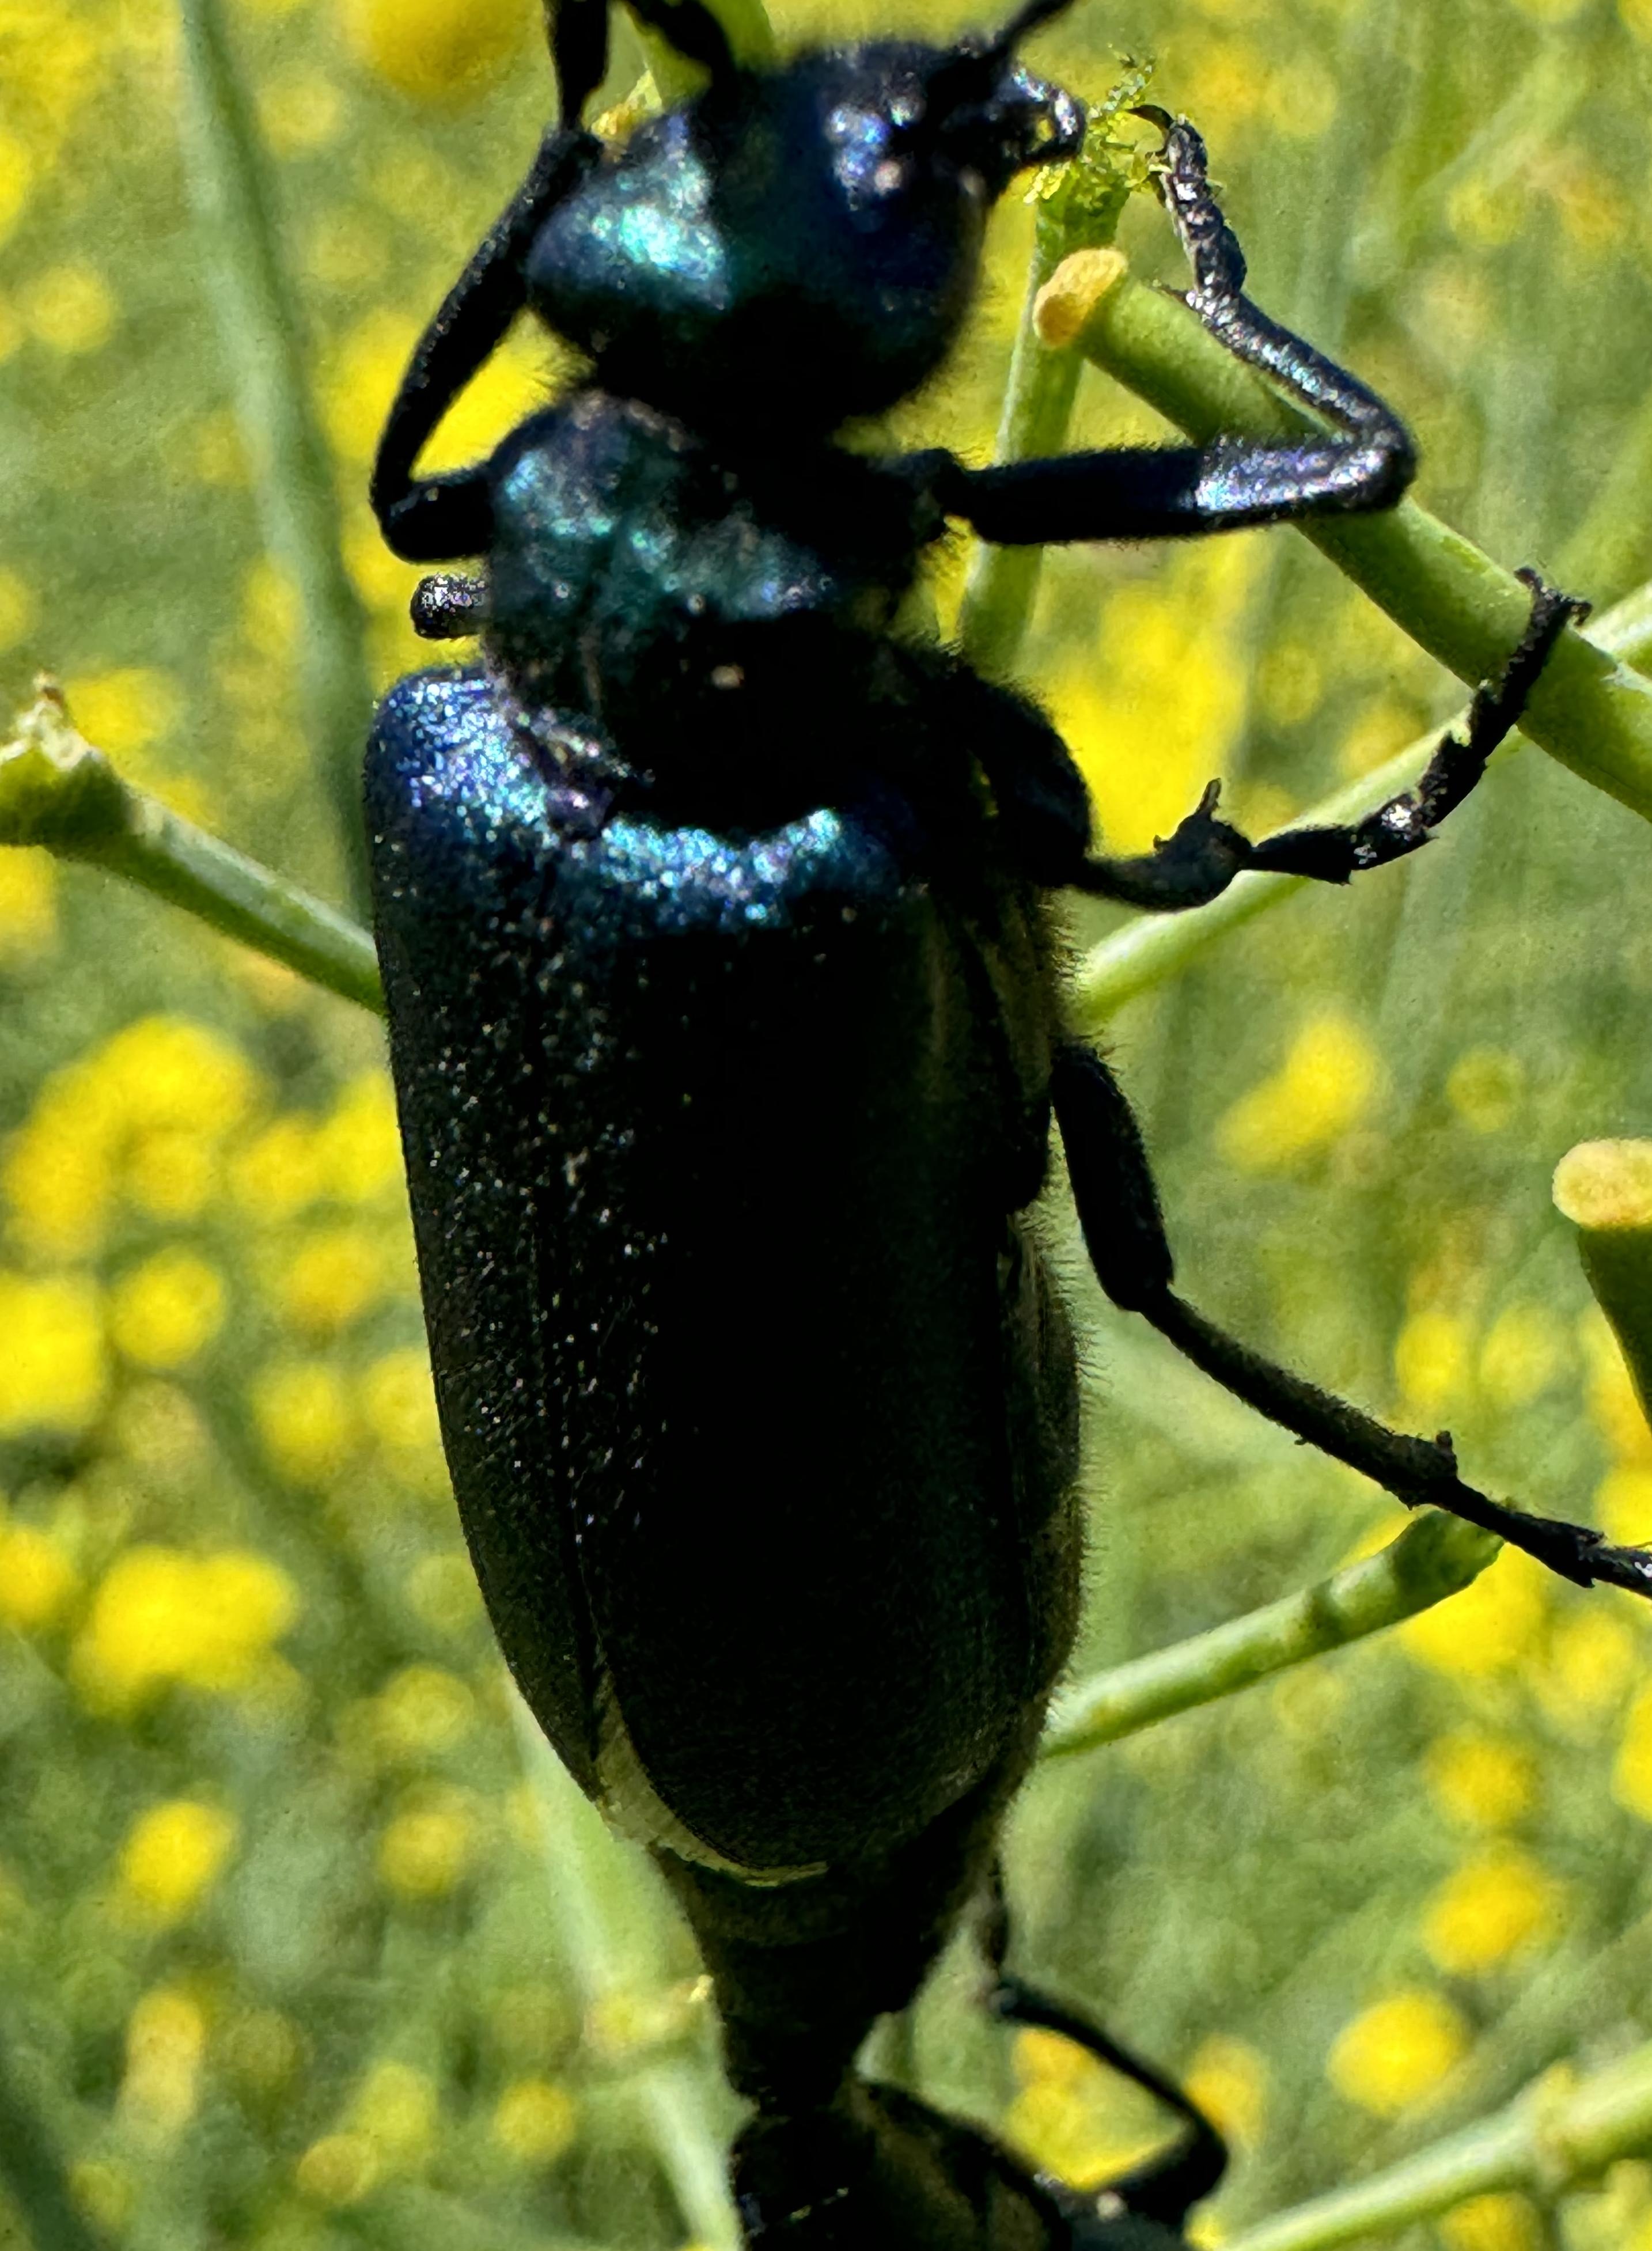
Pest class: occasional_pest